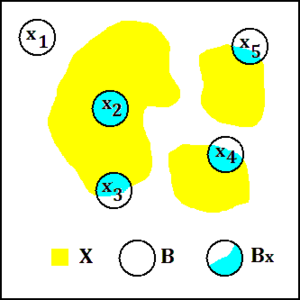
Boule géodésique (cyan) et euclidienne (disque entier)
La morphologie mathématique est une théorie et technique mathématique et informatique d'analyse de structures qui est liée avec l'algèbre, la théorie des treillis, la topologie et les probabilités.